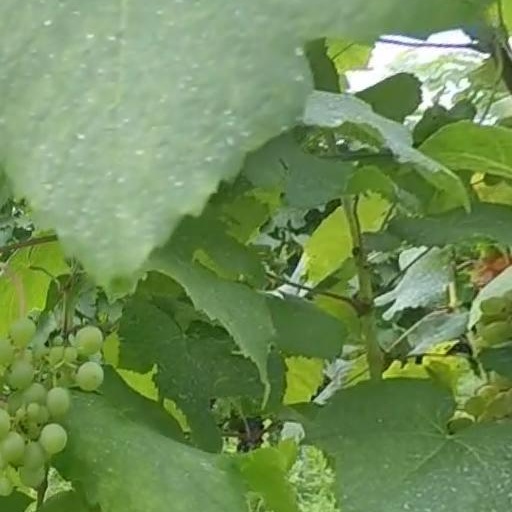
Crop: grape